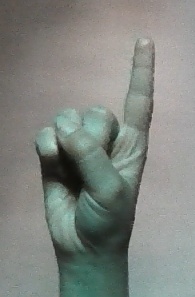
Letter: bb